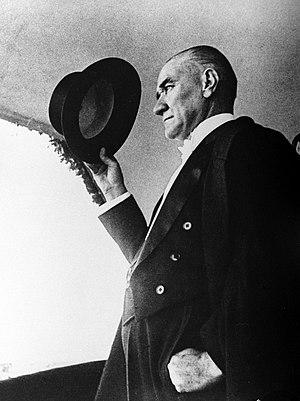
La Turquie, en forme longue la république de Turquie, en turc : Türkiye et Türkiye Cumhuriyeti, est un pays transcontinental situé aux confins de l'Asie et de l'Europe. Elle a des frontières avec la Grèce et la Bulgarie à l'ouest-nord-ouest, la Géorgie et l'Arménie à l'est-nord-est, l'Azerbaïdjan et l'Iran à l'est, l'Irak et la Syrie à l'est-sud-est. Il s'agit d'une république à régime présidentiel dont la langue officielle est le turc. Sa capitale officielle est Ankara depuis le 13 octobre 1923. La Turquie est bordée au nord par la mer Noire, à l'ouest par la mer Égée et au sud-ouest par la partie orientale de la mer Méditerranée : le bassin Levantin. La Thrace orientale et l'Anatolie sont séparées par la mer de Marmara.